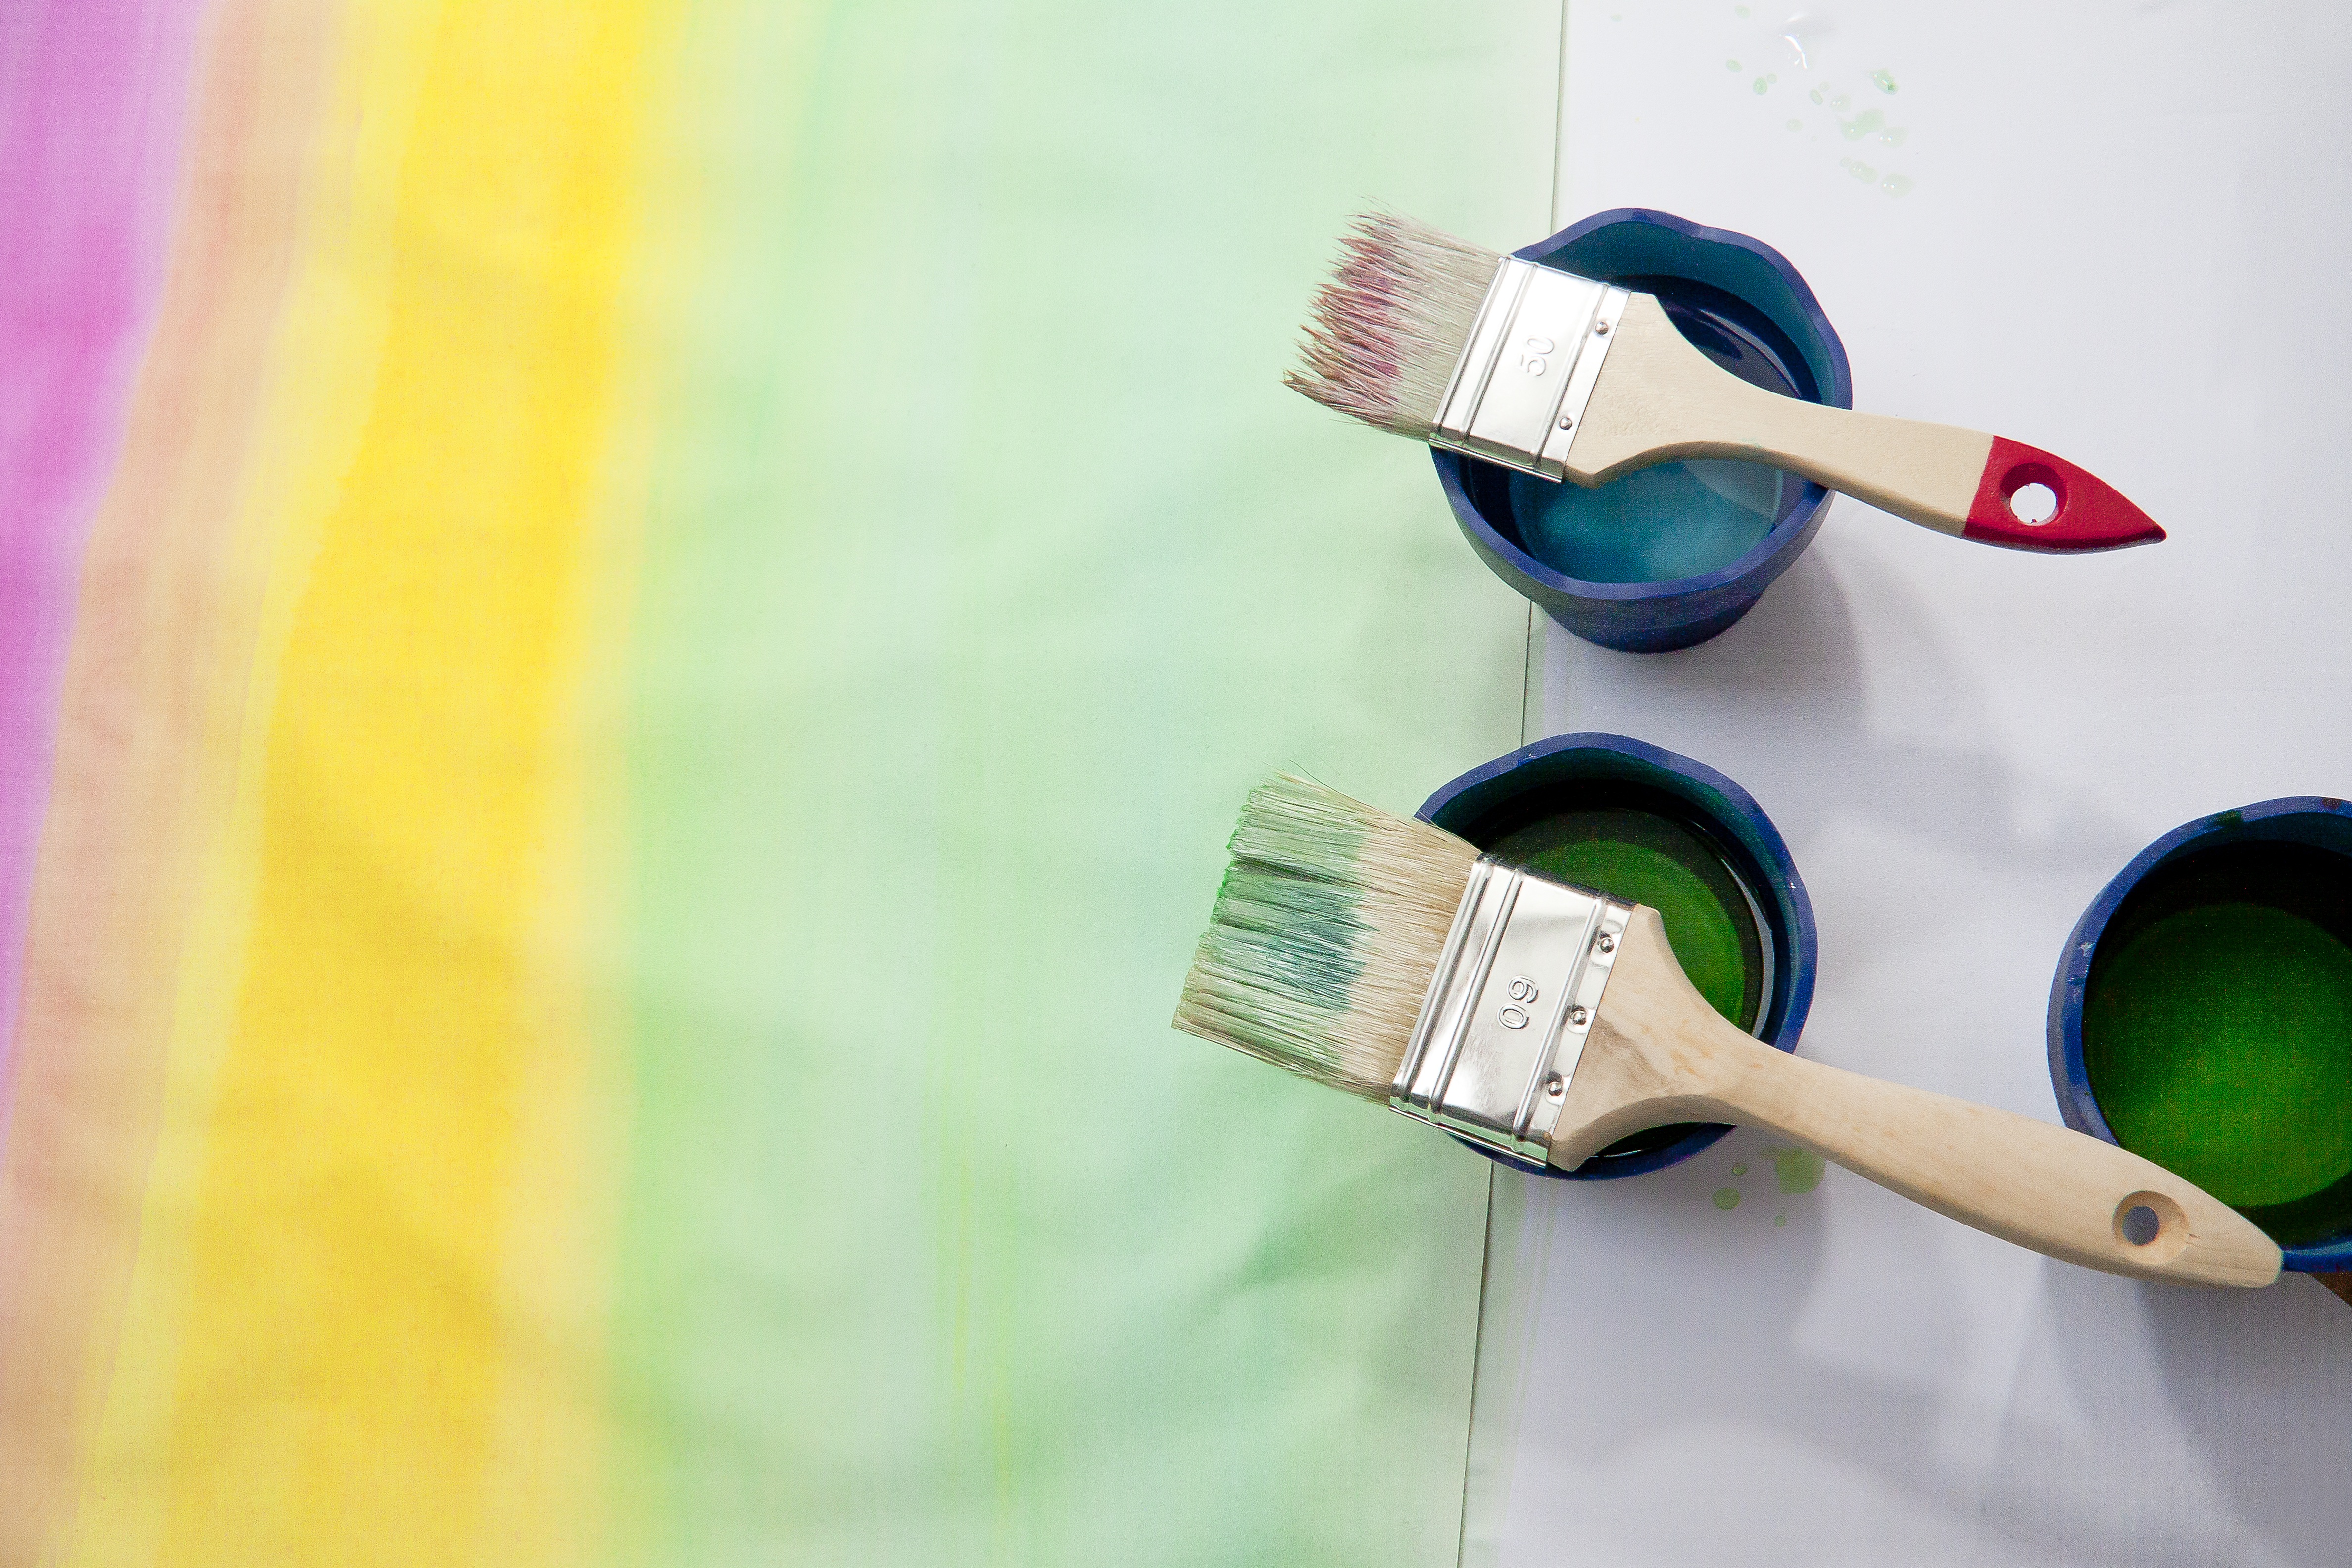
hand, guitar, brush, green, vessel, color, paint, yellow, pink, watercolor, background, course, fund, water tank